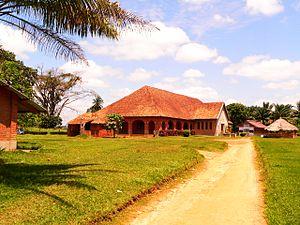
Basankusu est une localité de l'ouest de la République démocratique du Congo, chef-lieu du territoire de Basankusu, dans la province de l'Équateur. Basankusu est le siège du diocèse de Basankusu. La localité fait aussi partie du secteur de Basankusu.
Willem van Kester MHM, né le 1ᵉʳ février 1906 à Kwintsheul en Hollande-Méridionale et mort le 7 avril 1989 à la maison de Vrijland à Oosterbeek, est un missionnaire catholique néerlandais qui fut le premier évêque du diocèse de Basankusu au Congo belge, aujourd'hui République démocratique du Congo.